Figure skating jumps

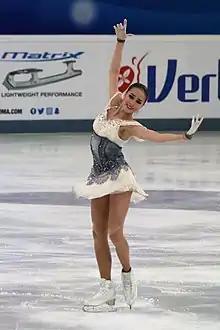
Russian figure skater Alina Zagitova, namesake of the "Zagitova Rule", in 2019

The International Skating Union (ISU), the organization that oversees figure skating, defines a jump element for both single skating and pair skating disciplines as "an individual jump, a jump combination or a jump sequence". Jumps are not allowed in ice dance.